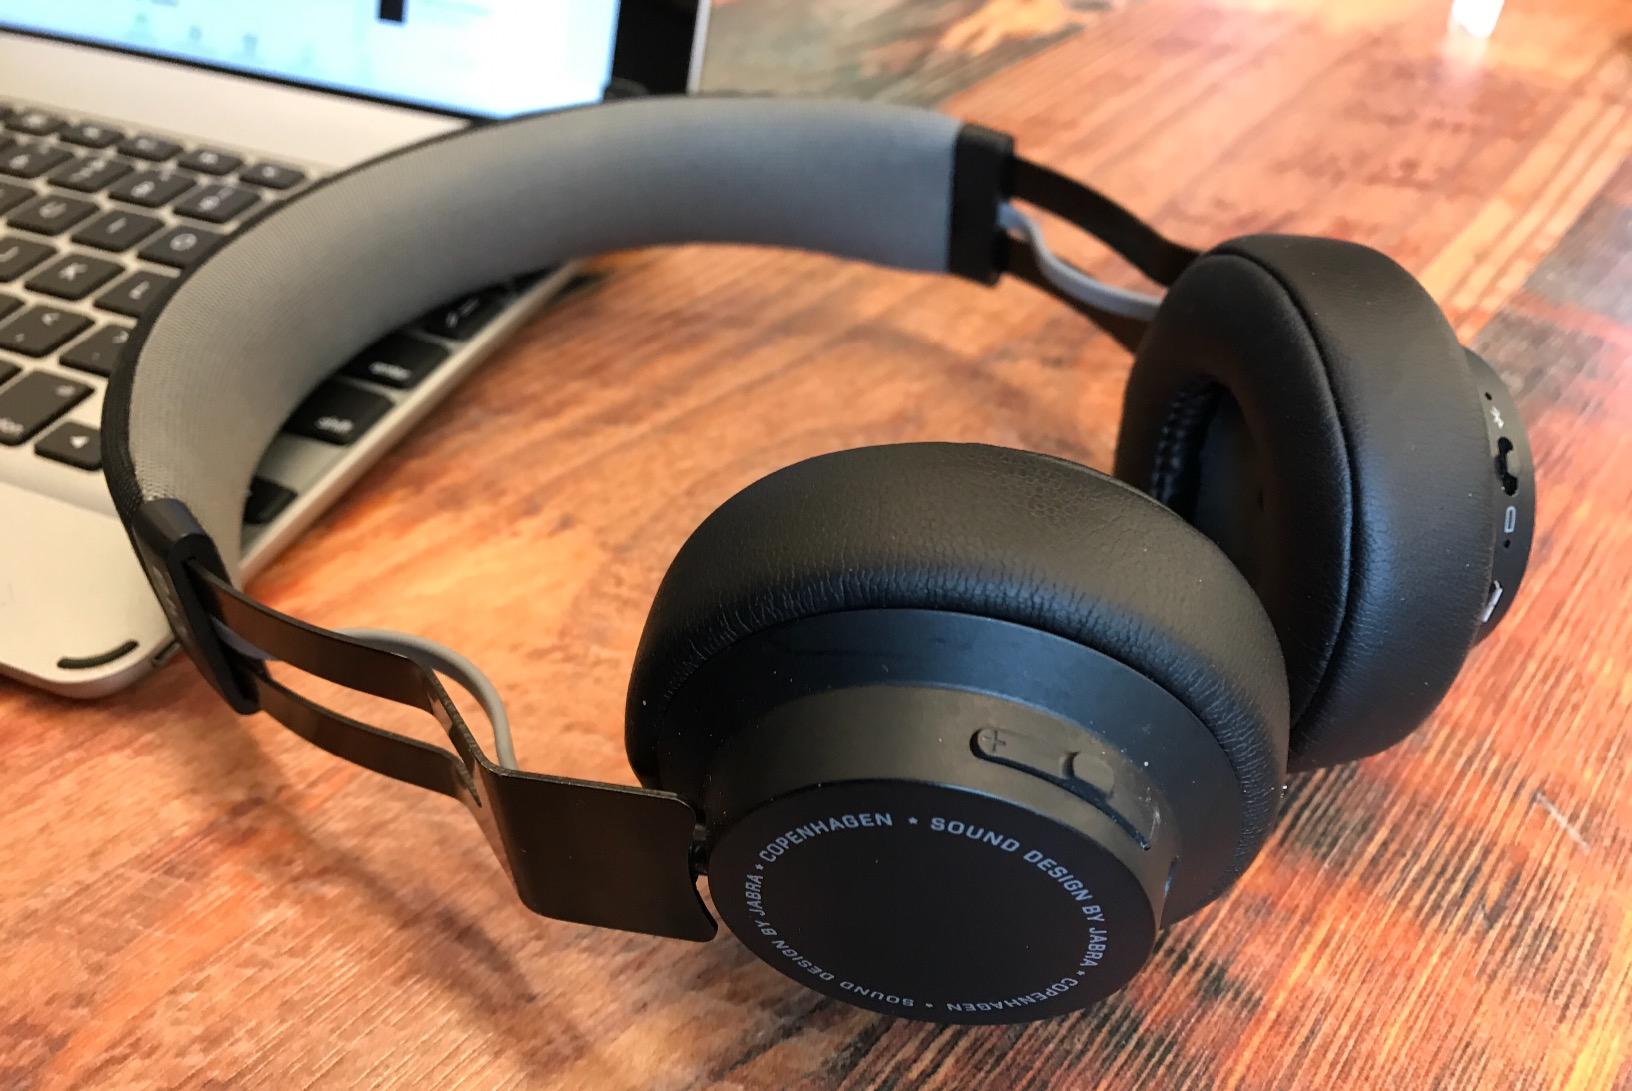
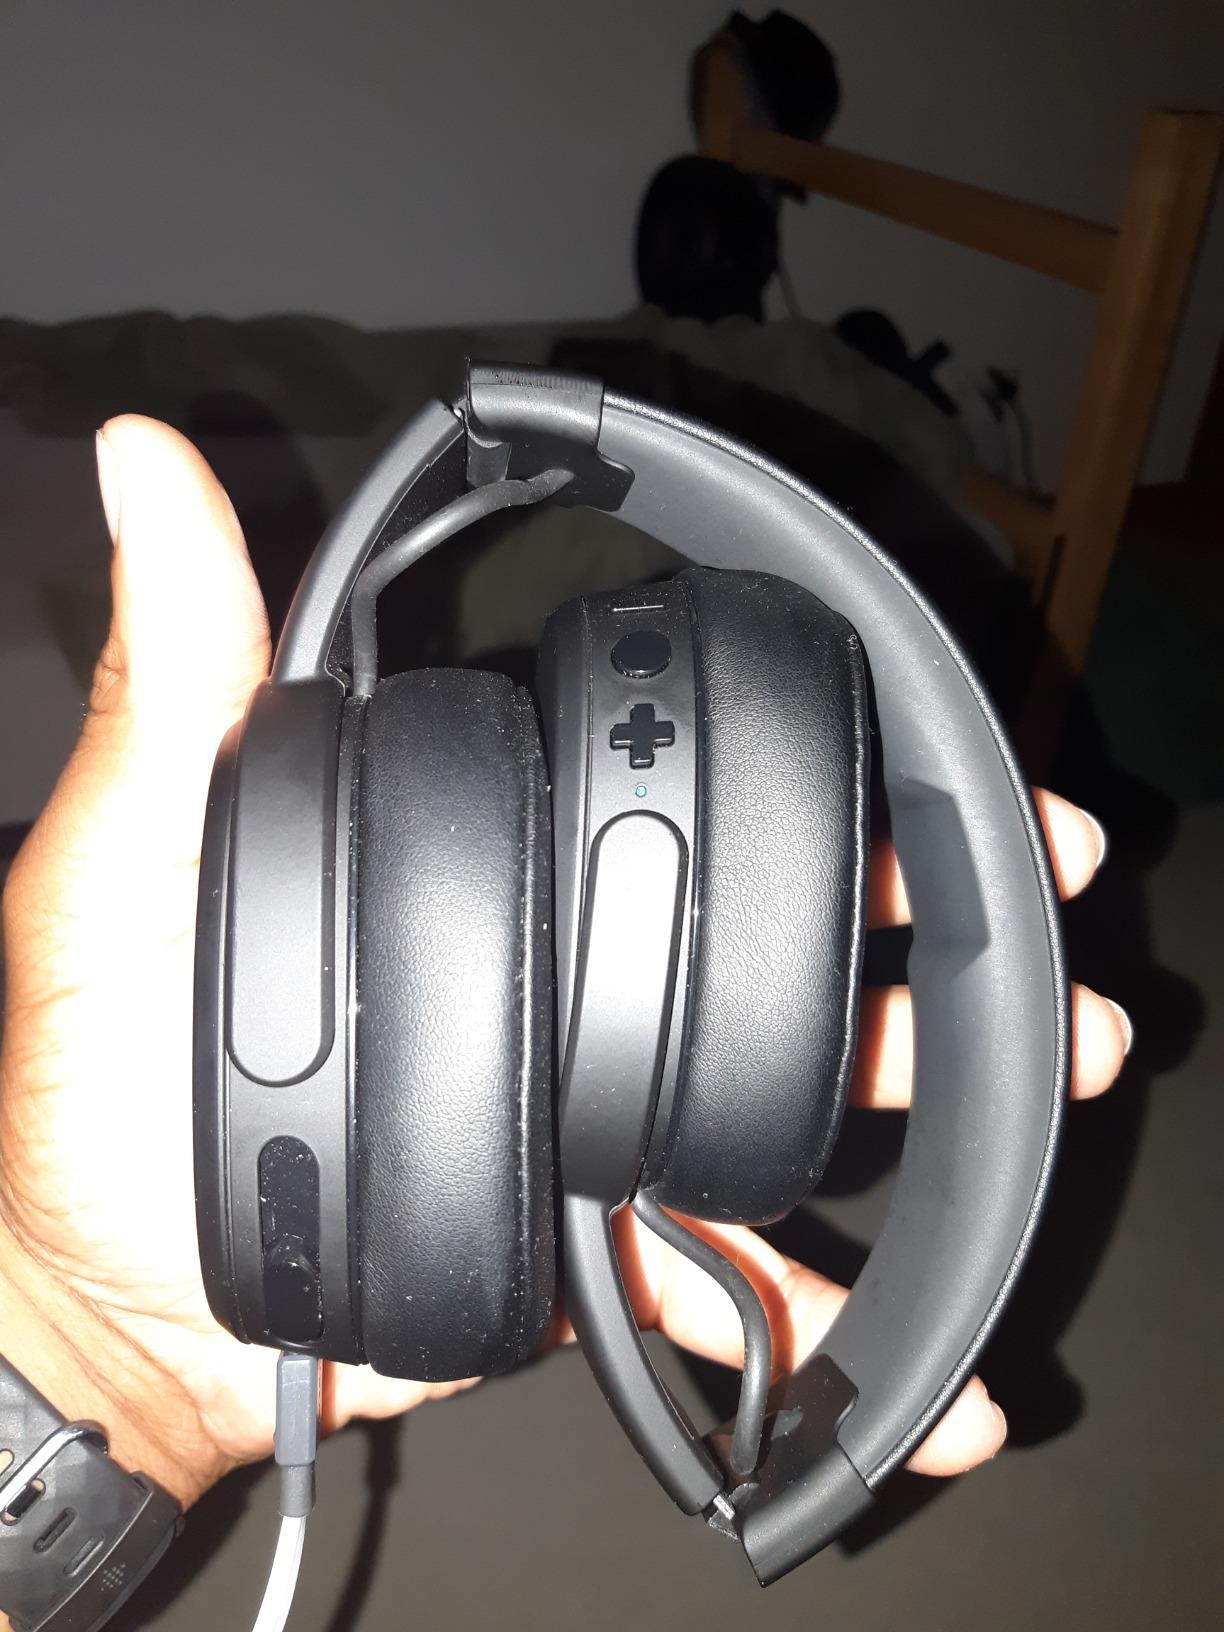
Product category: headphones
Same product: no